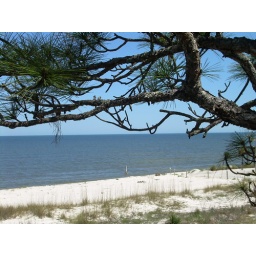
View from Nana's beach house in Alligator Point, FL